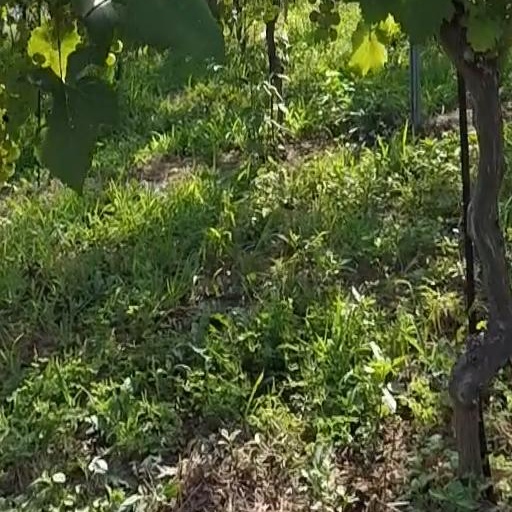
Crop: grape